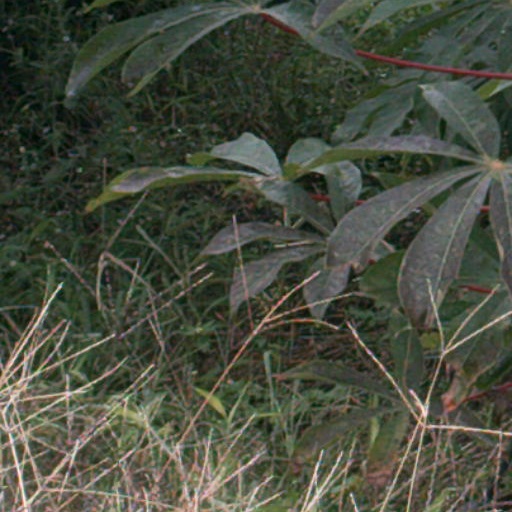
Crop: cassava